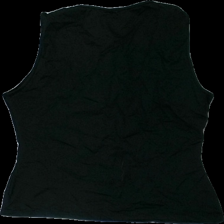
View: back
Type: Tank top
Category: Ladies
Brand: Missing
Colors: Black, White
Material: 100% nylone
Pattern: Floral print
Cut: Regular
Season: All
Damage location: middle left
Damage 2 location: middle center
Price range: 50-100
Recommended usage: Reuse
Description: svart linne med blommor upptill